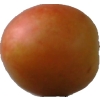
Label: cherry_wax